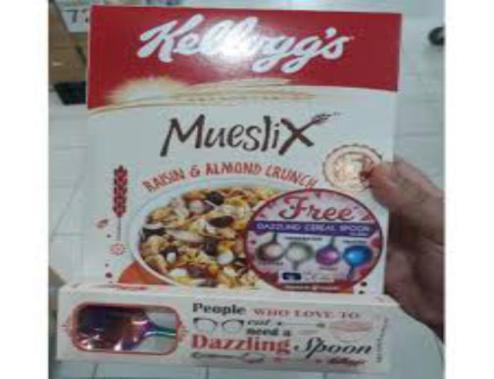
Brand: mueslix
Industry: Food